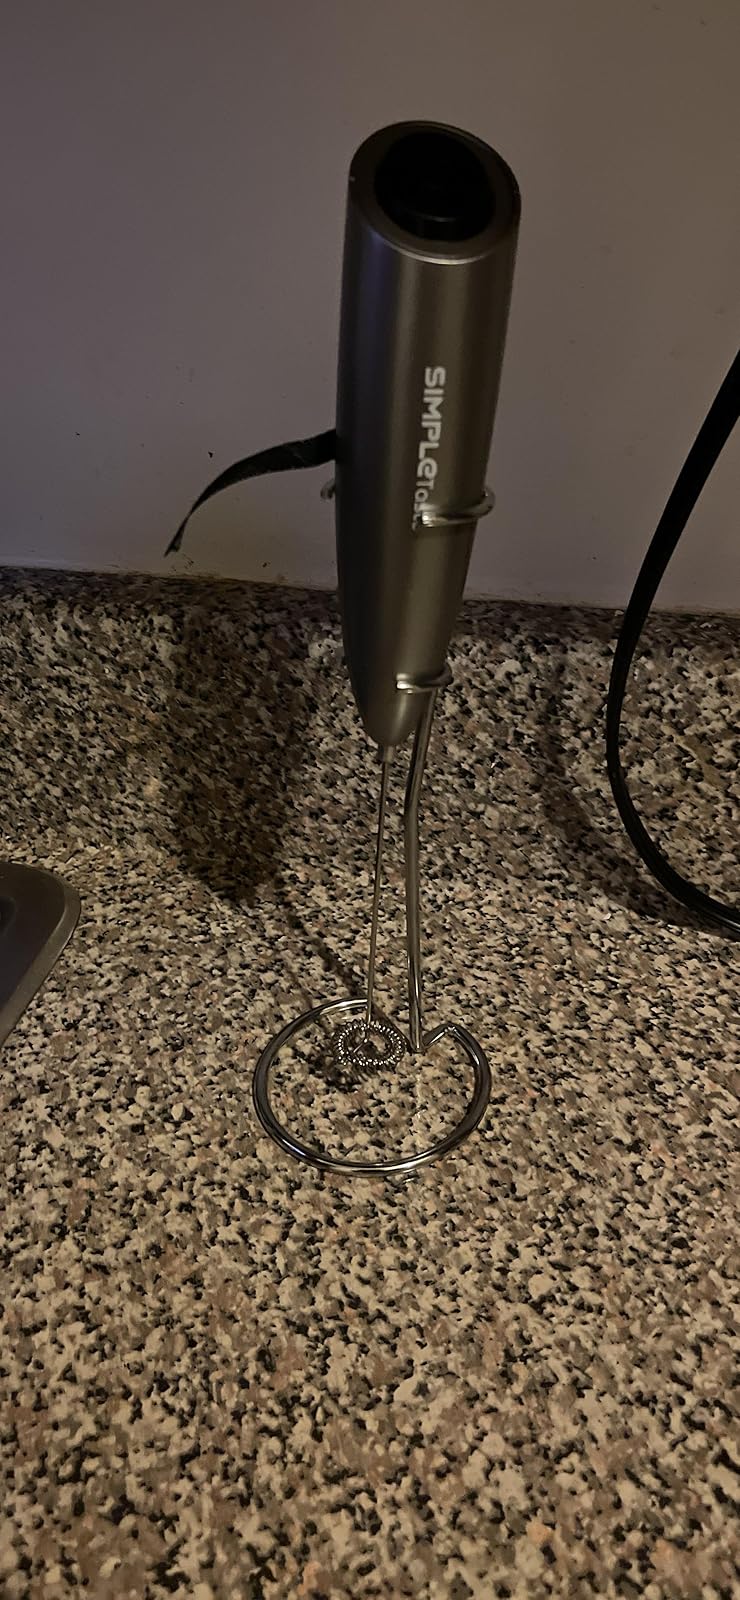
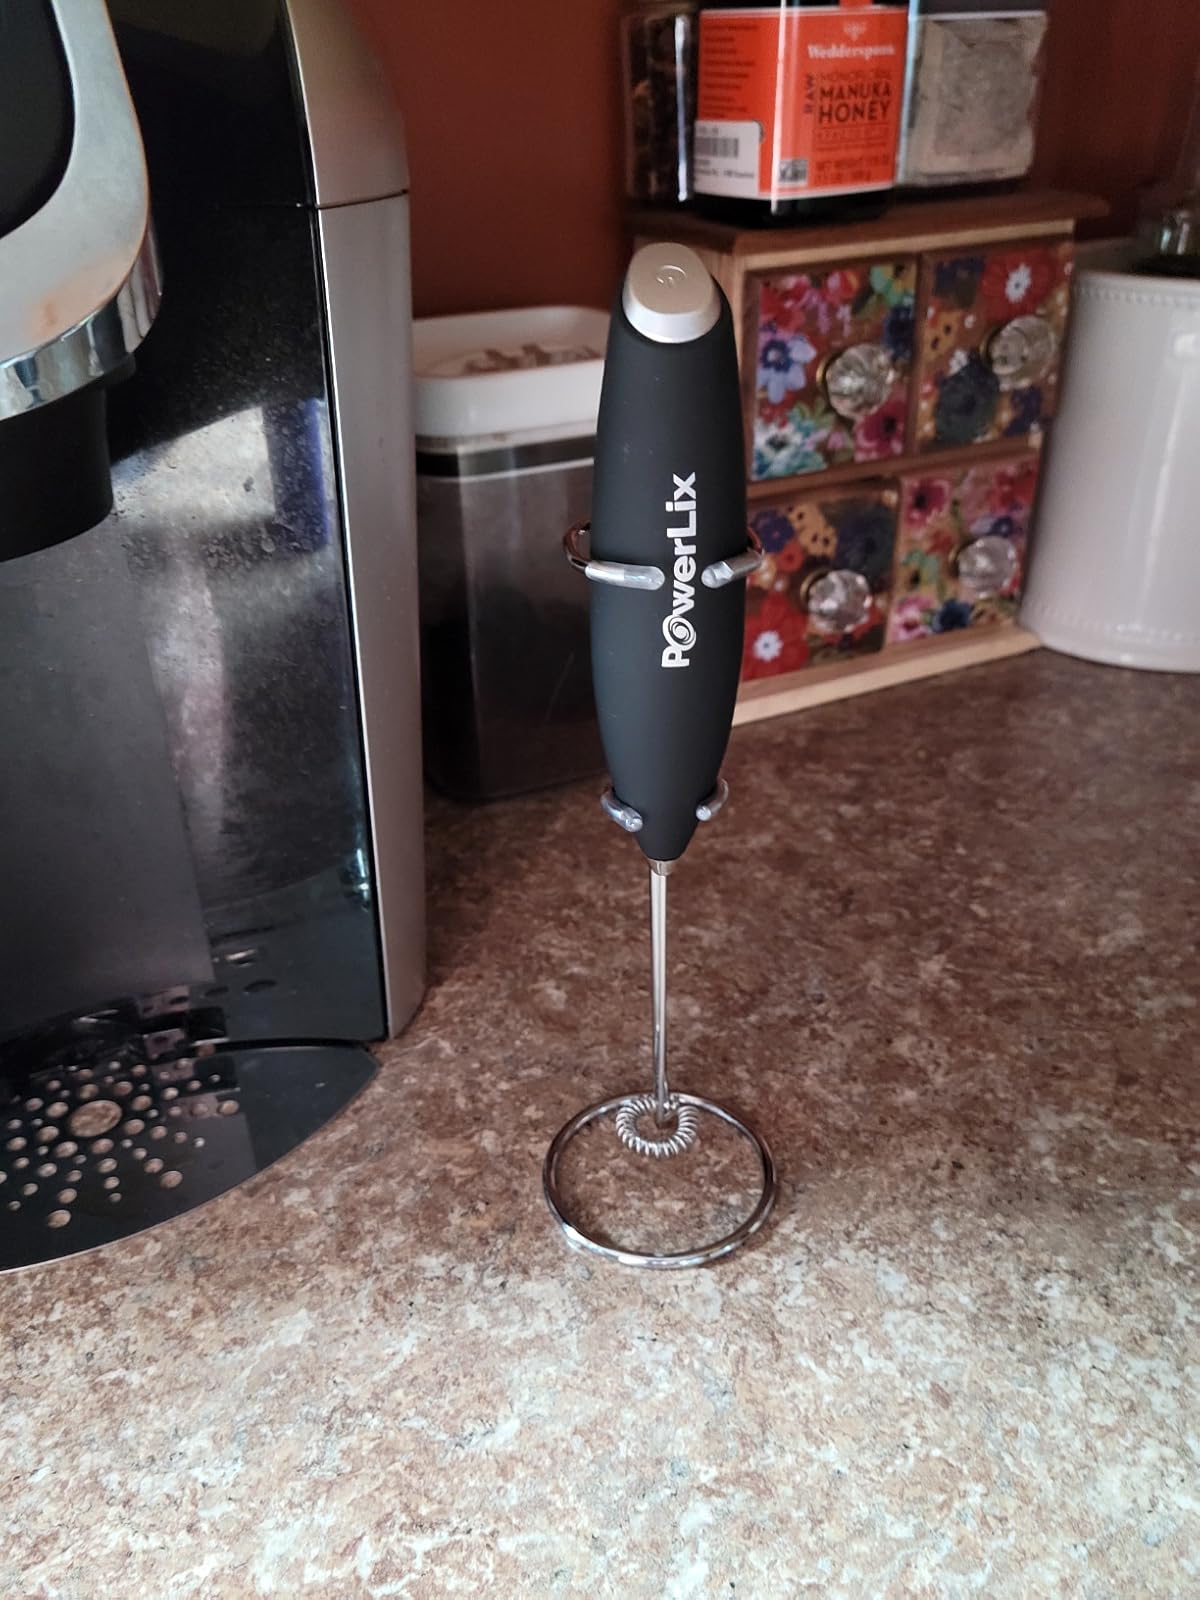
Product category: items_mixer
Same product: no